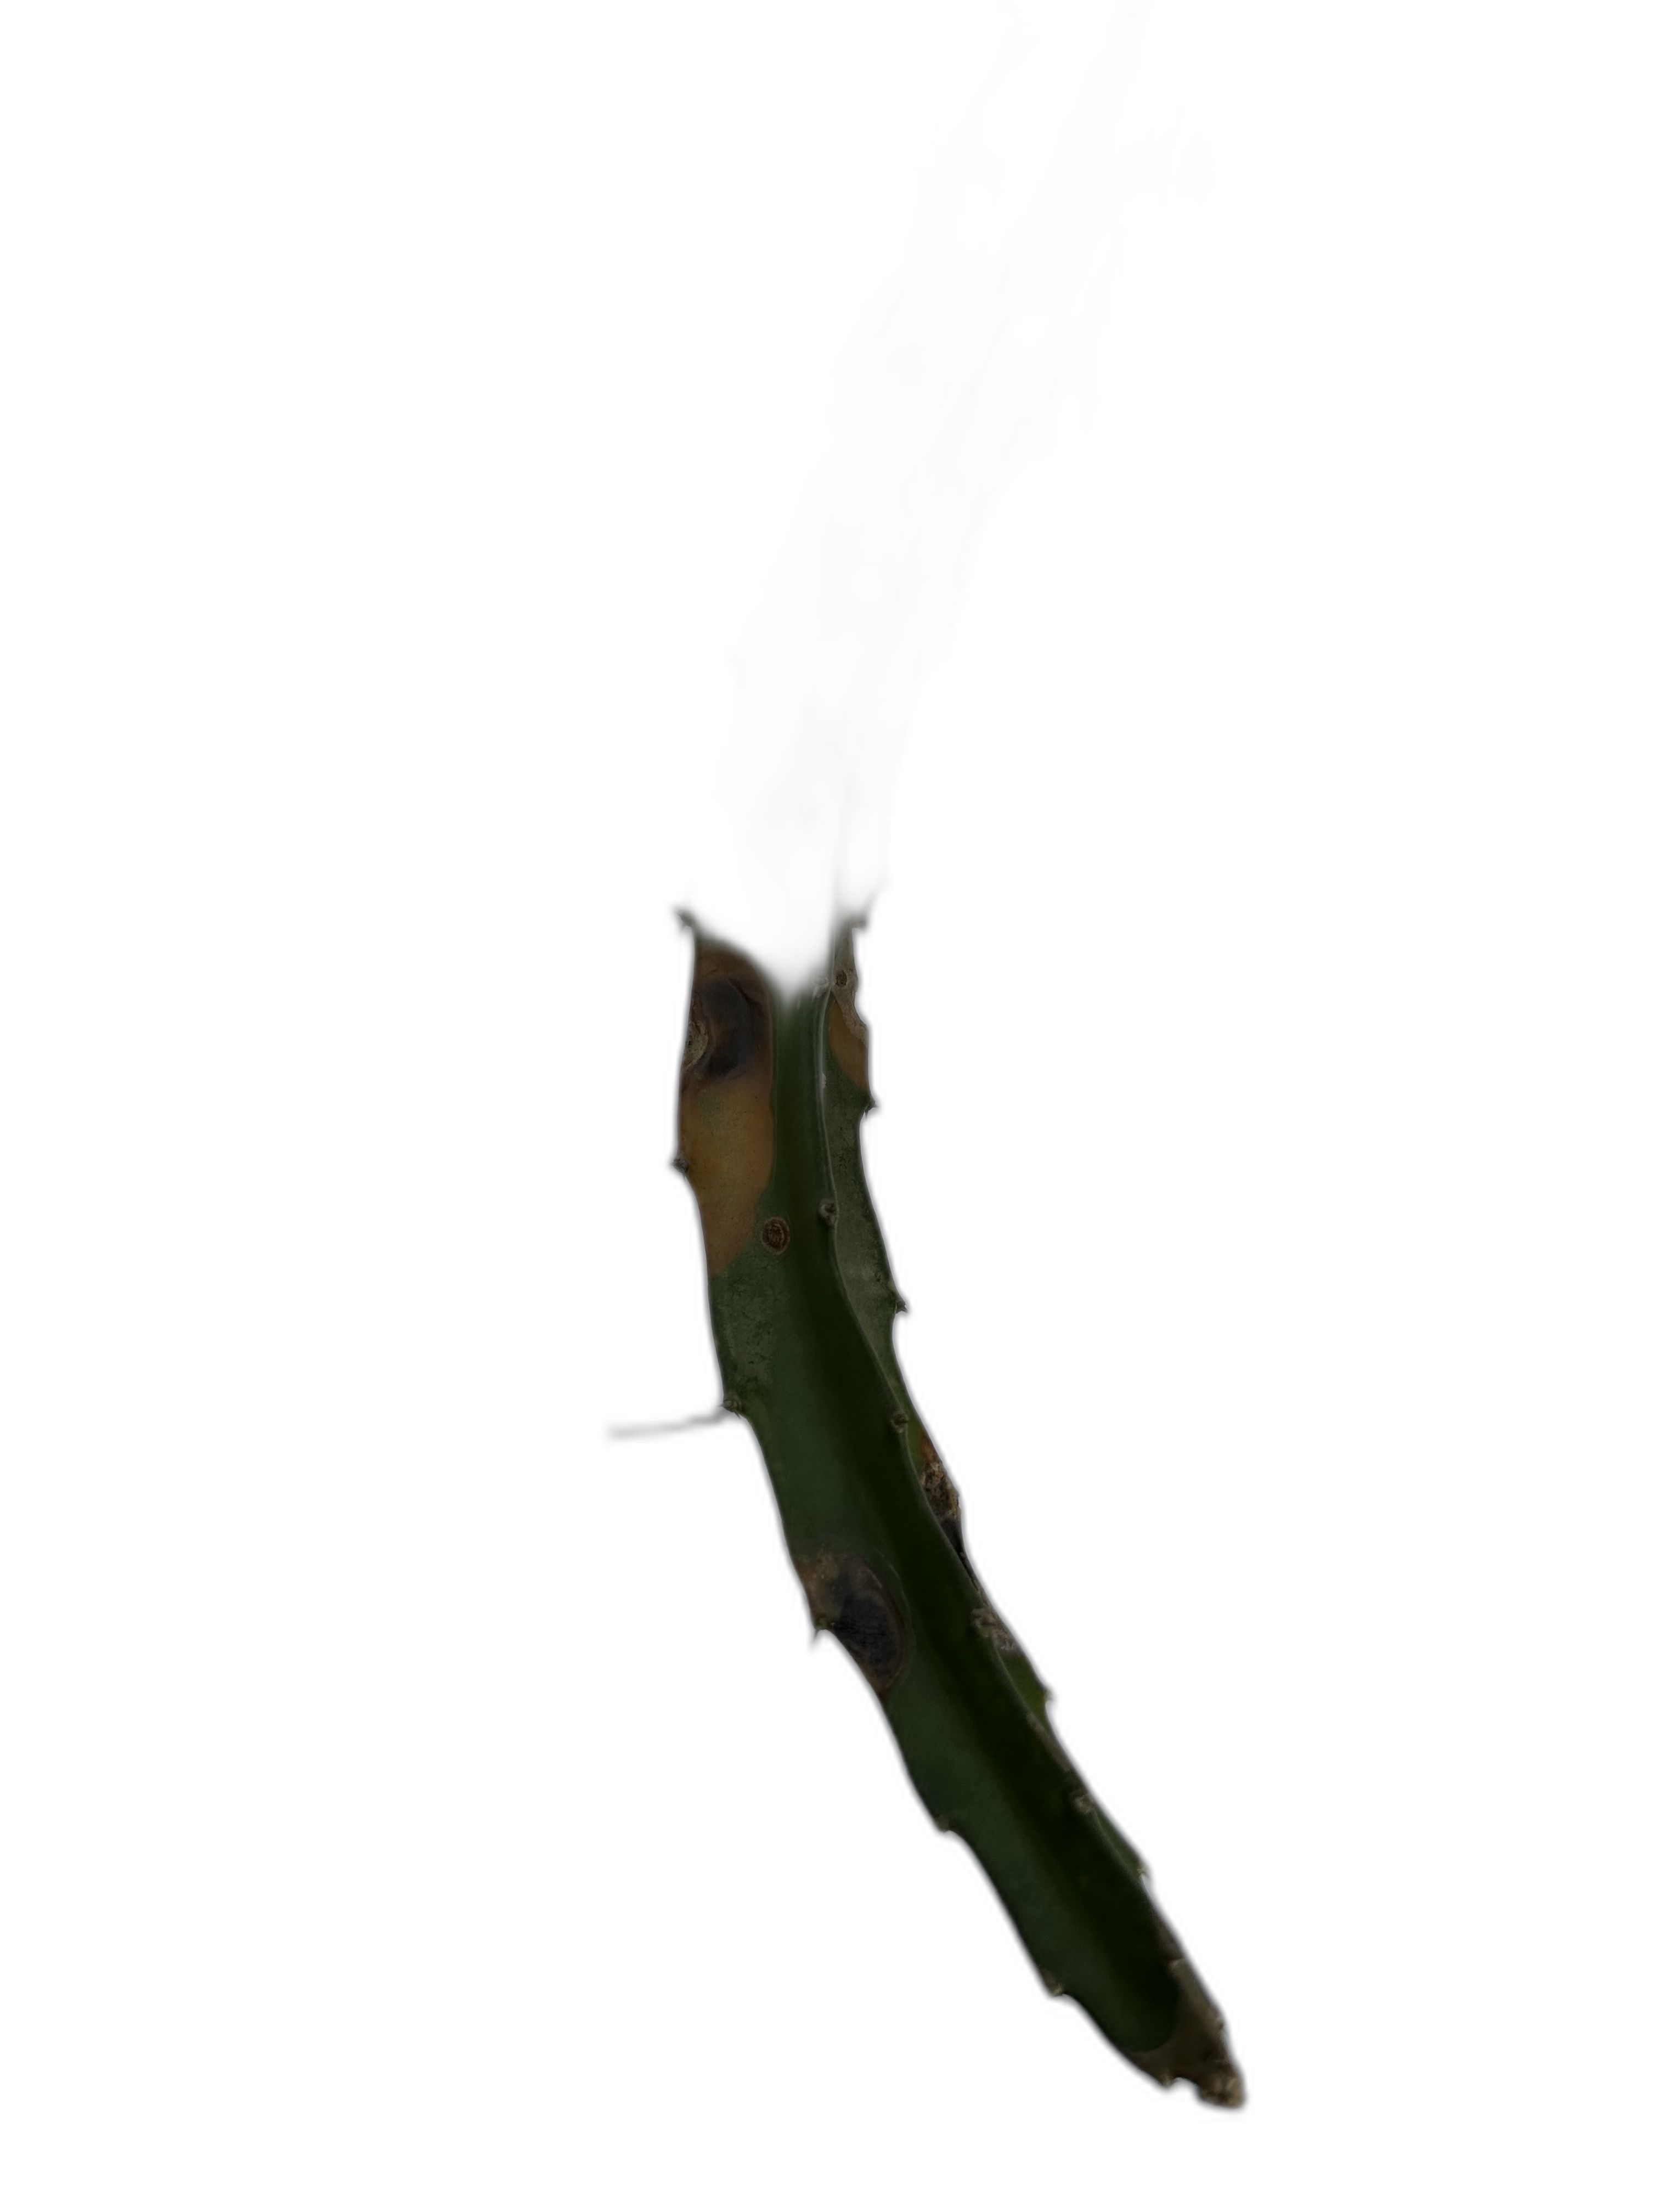
Label: Good leaf